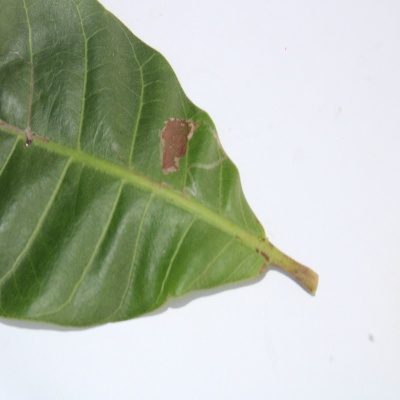
Crop: Cashew
Condition: leaf miner